John Davies (British businessman)

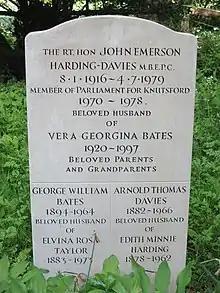
Gravestone of John Davies and his family in Shermanbury Parish Cemetery

Davies moved sideways to become Chancellor of the Duchy of Lancaster in November 1972, with special responsibility for British relations with the European Community which Britain joined on 1 January 1973. Davies' role was predominantly behind the scenes in making sure British law was in compliance with European law. In Cabinet discussions, Davies advocated a confrontational approach to the trade unions, although he feared for the future.